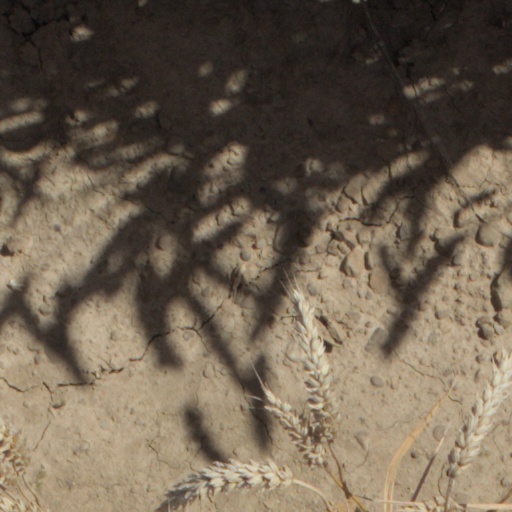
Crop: wheat